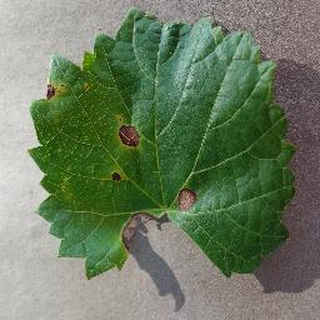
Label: grape_black_rot